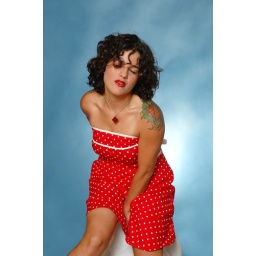
jess in red dress 2